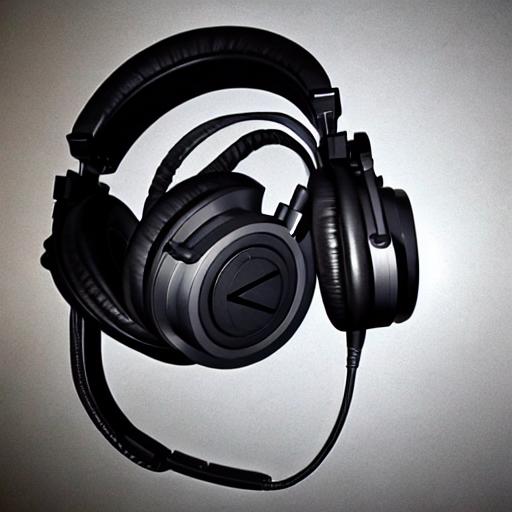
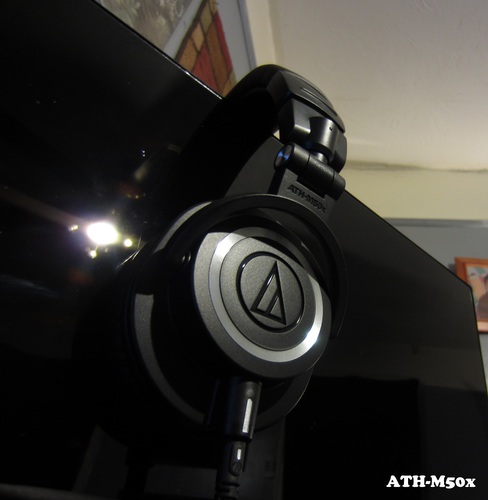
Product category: headphones
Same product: no